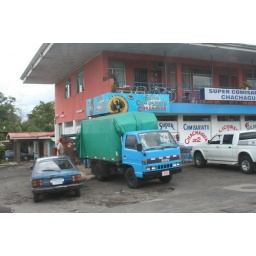
from the bus window in la fortuna